Helen Herron Taft

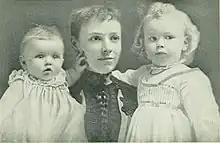
Helen Taft as a young woman holds a small child in each arm

Herron married Taft on June 19, 1886. They went on a honeymoon in Europe, spending three months in England before visiting Germany and Italy. She managed the budget on their vacation, limiting their spending to five dollars per day. After returning, her husband borrowed money to have a home built for them in Walnut Hills, and they lived with his parents until it was complete.